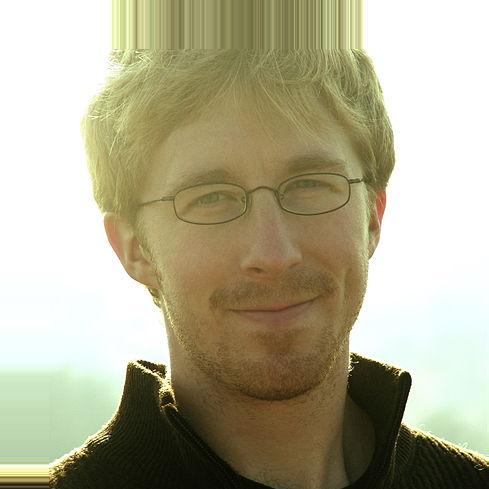
Age: 24